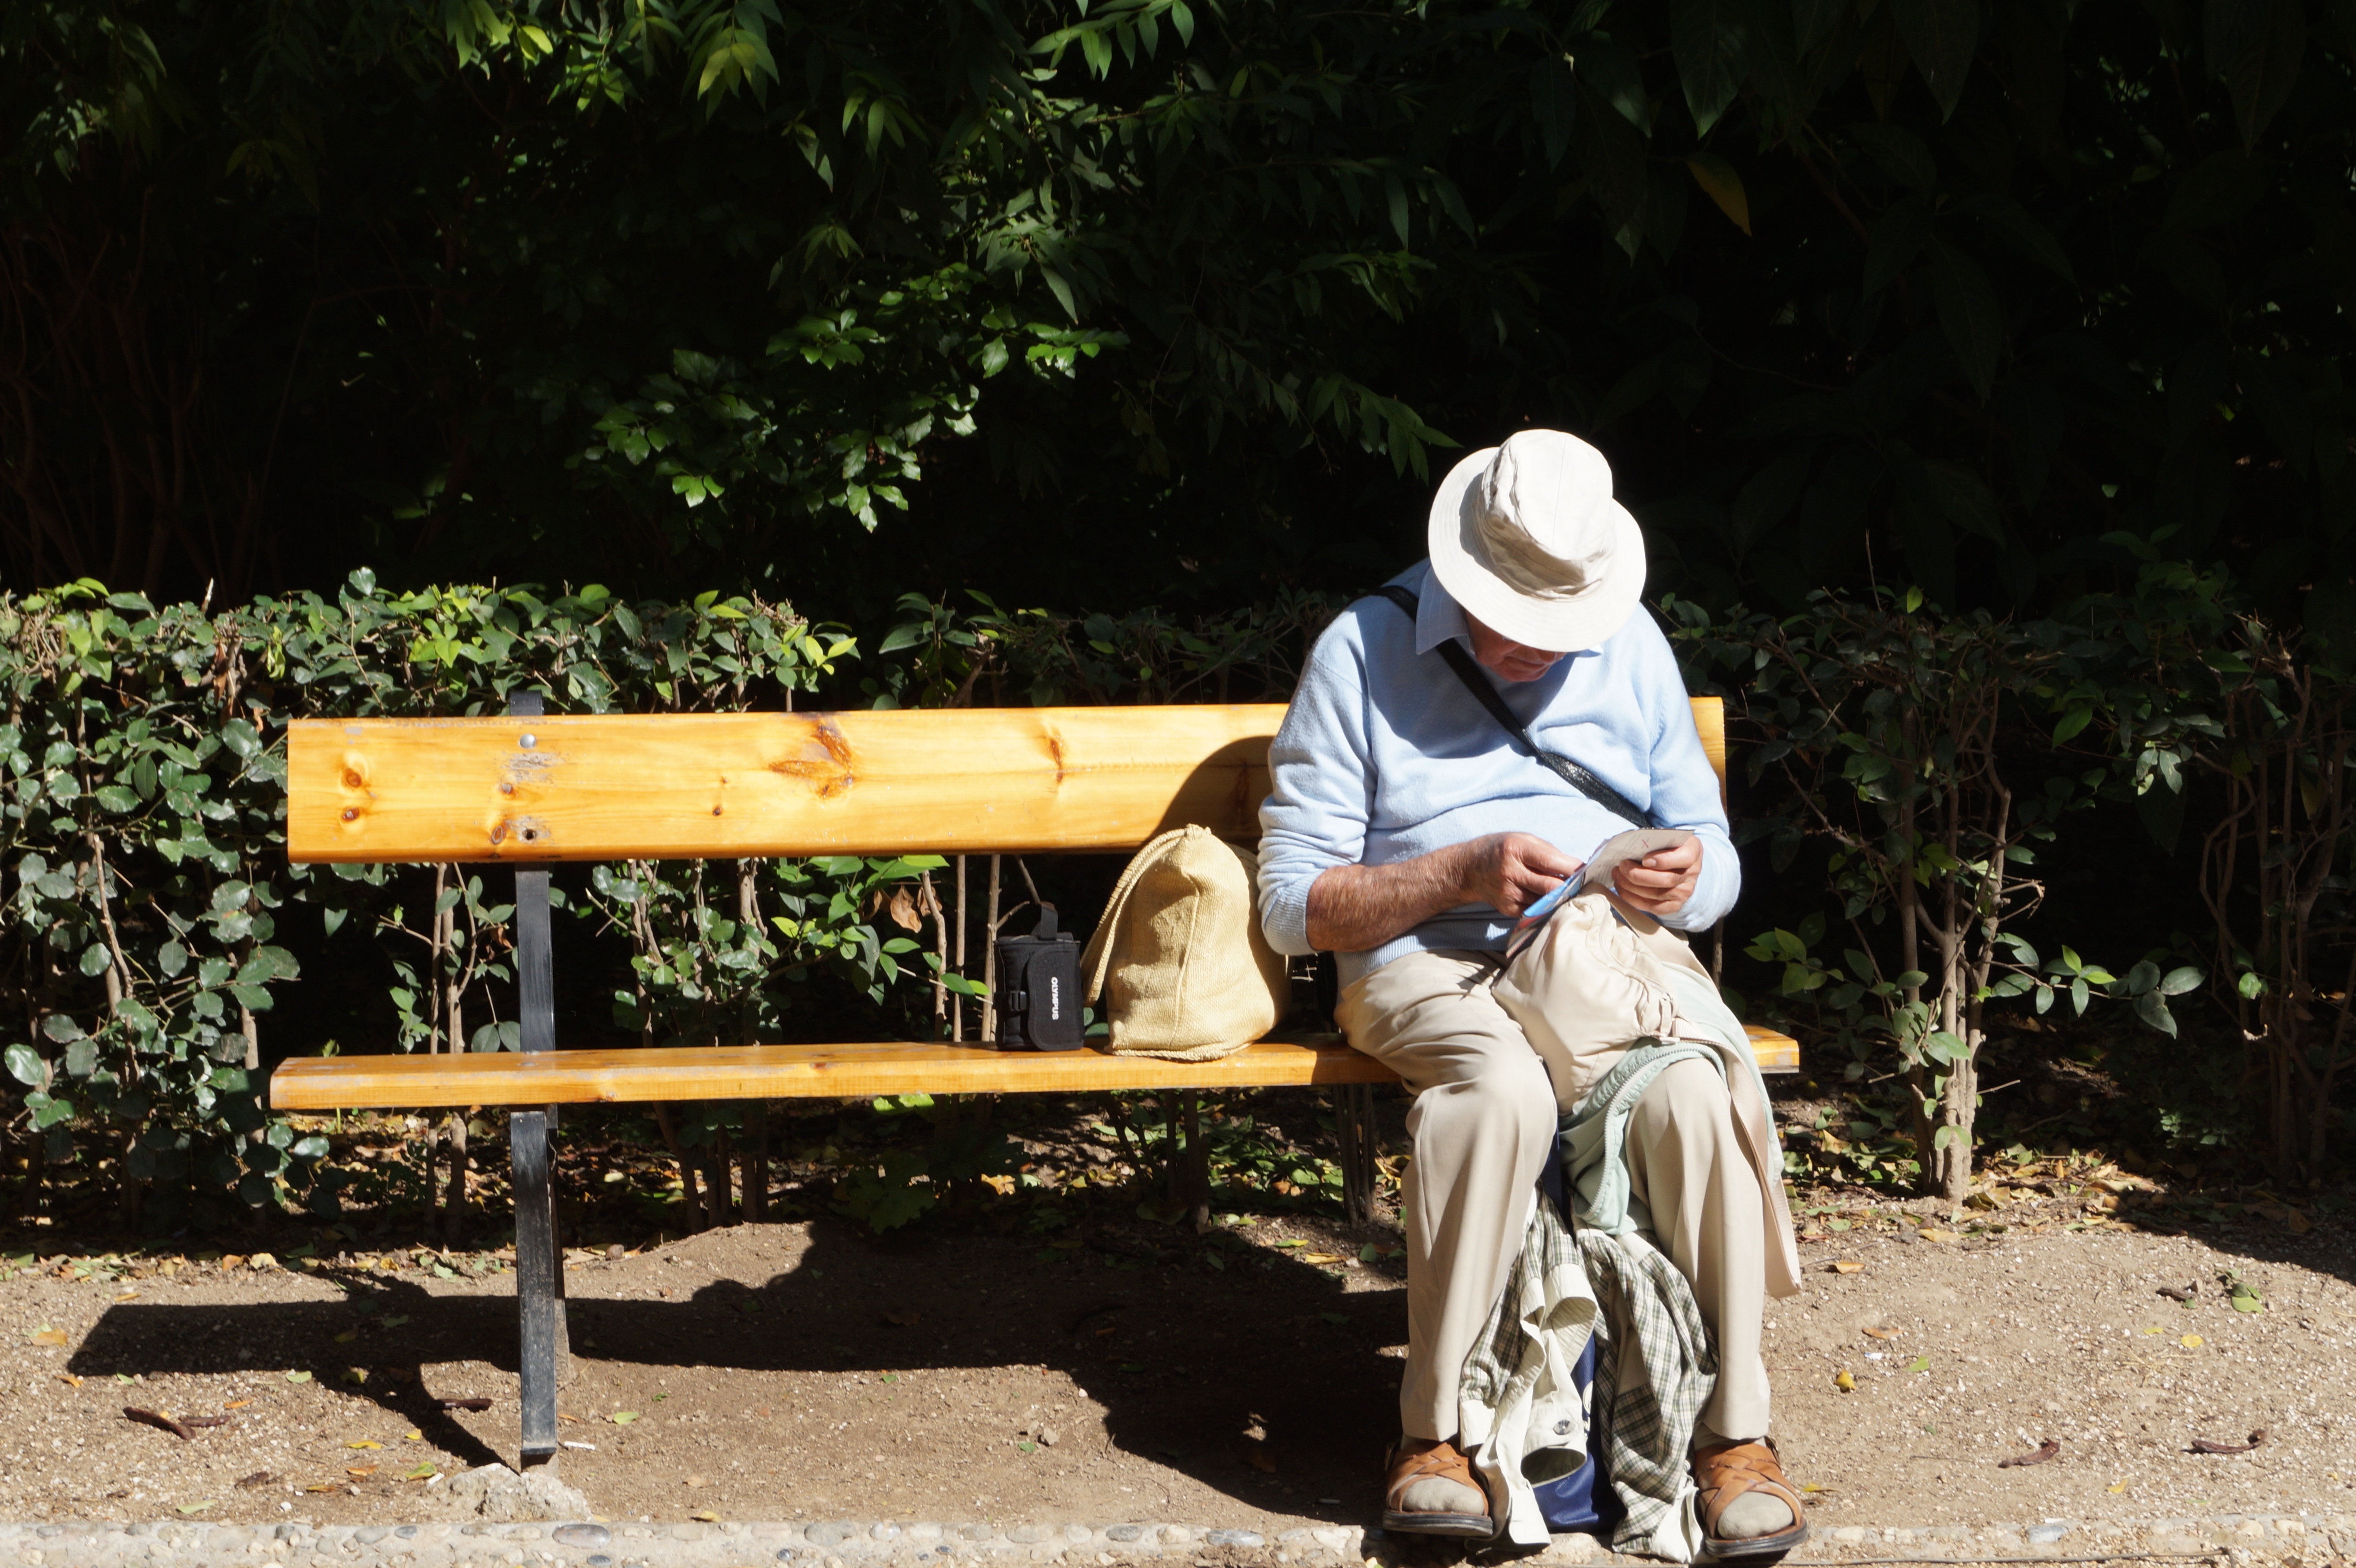
people, sitting, child, agriculture, human positions